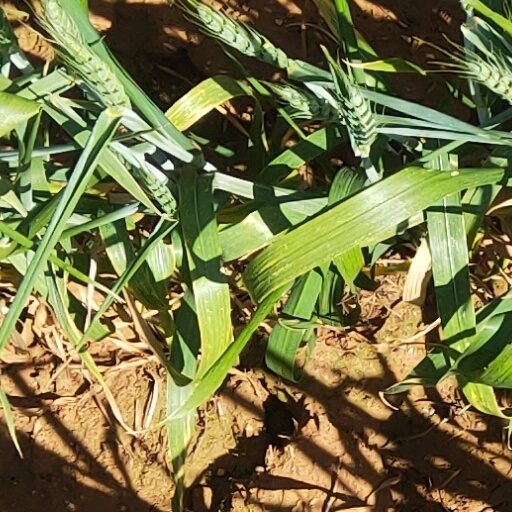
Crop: wheat